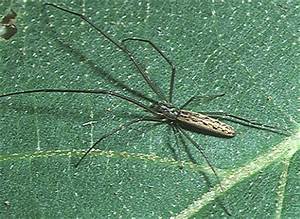
Label: ragno